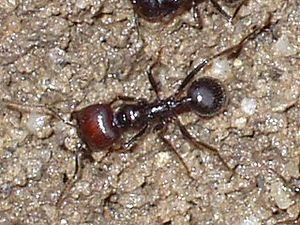
Messor barbarus est une espèce de grandes fourmis de la sous-famille des Myrmicinae. Elle est monogyne, même si des cas de polygynie ont été reportés en captivité. La fondation est indépendante.